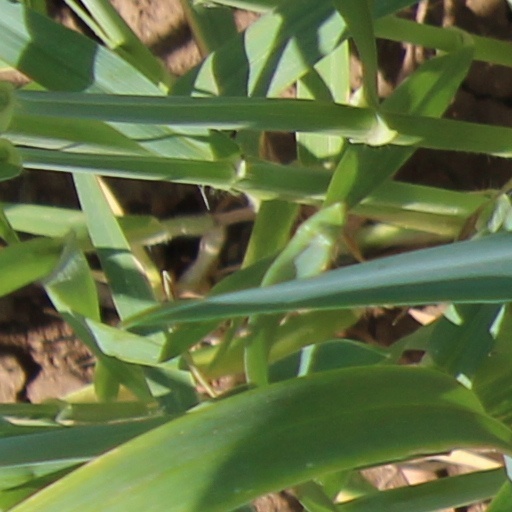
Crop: wheat